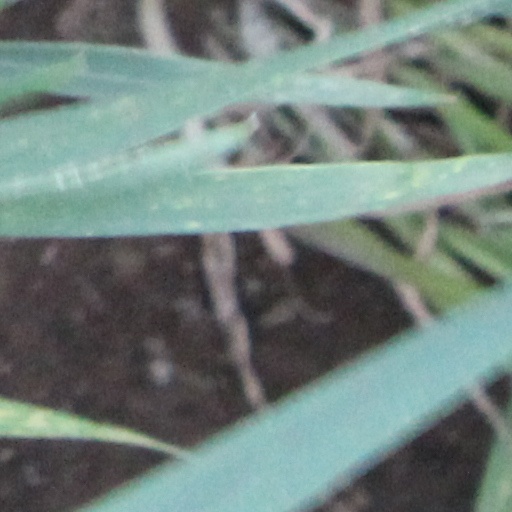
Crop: wheat